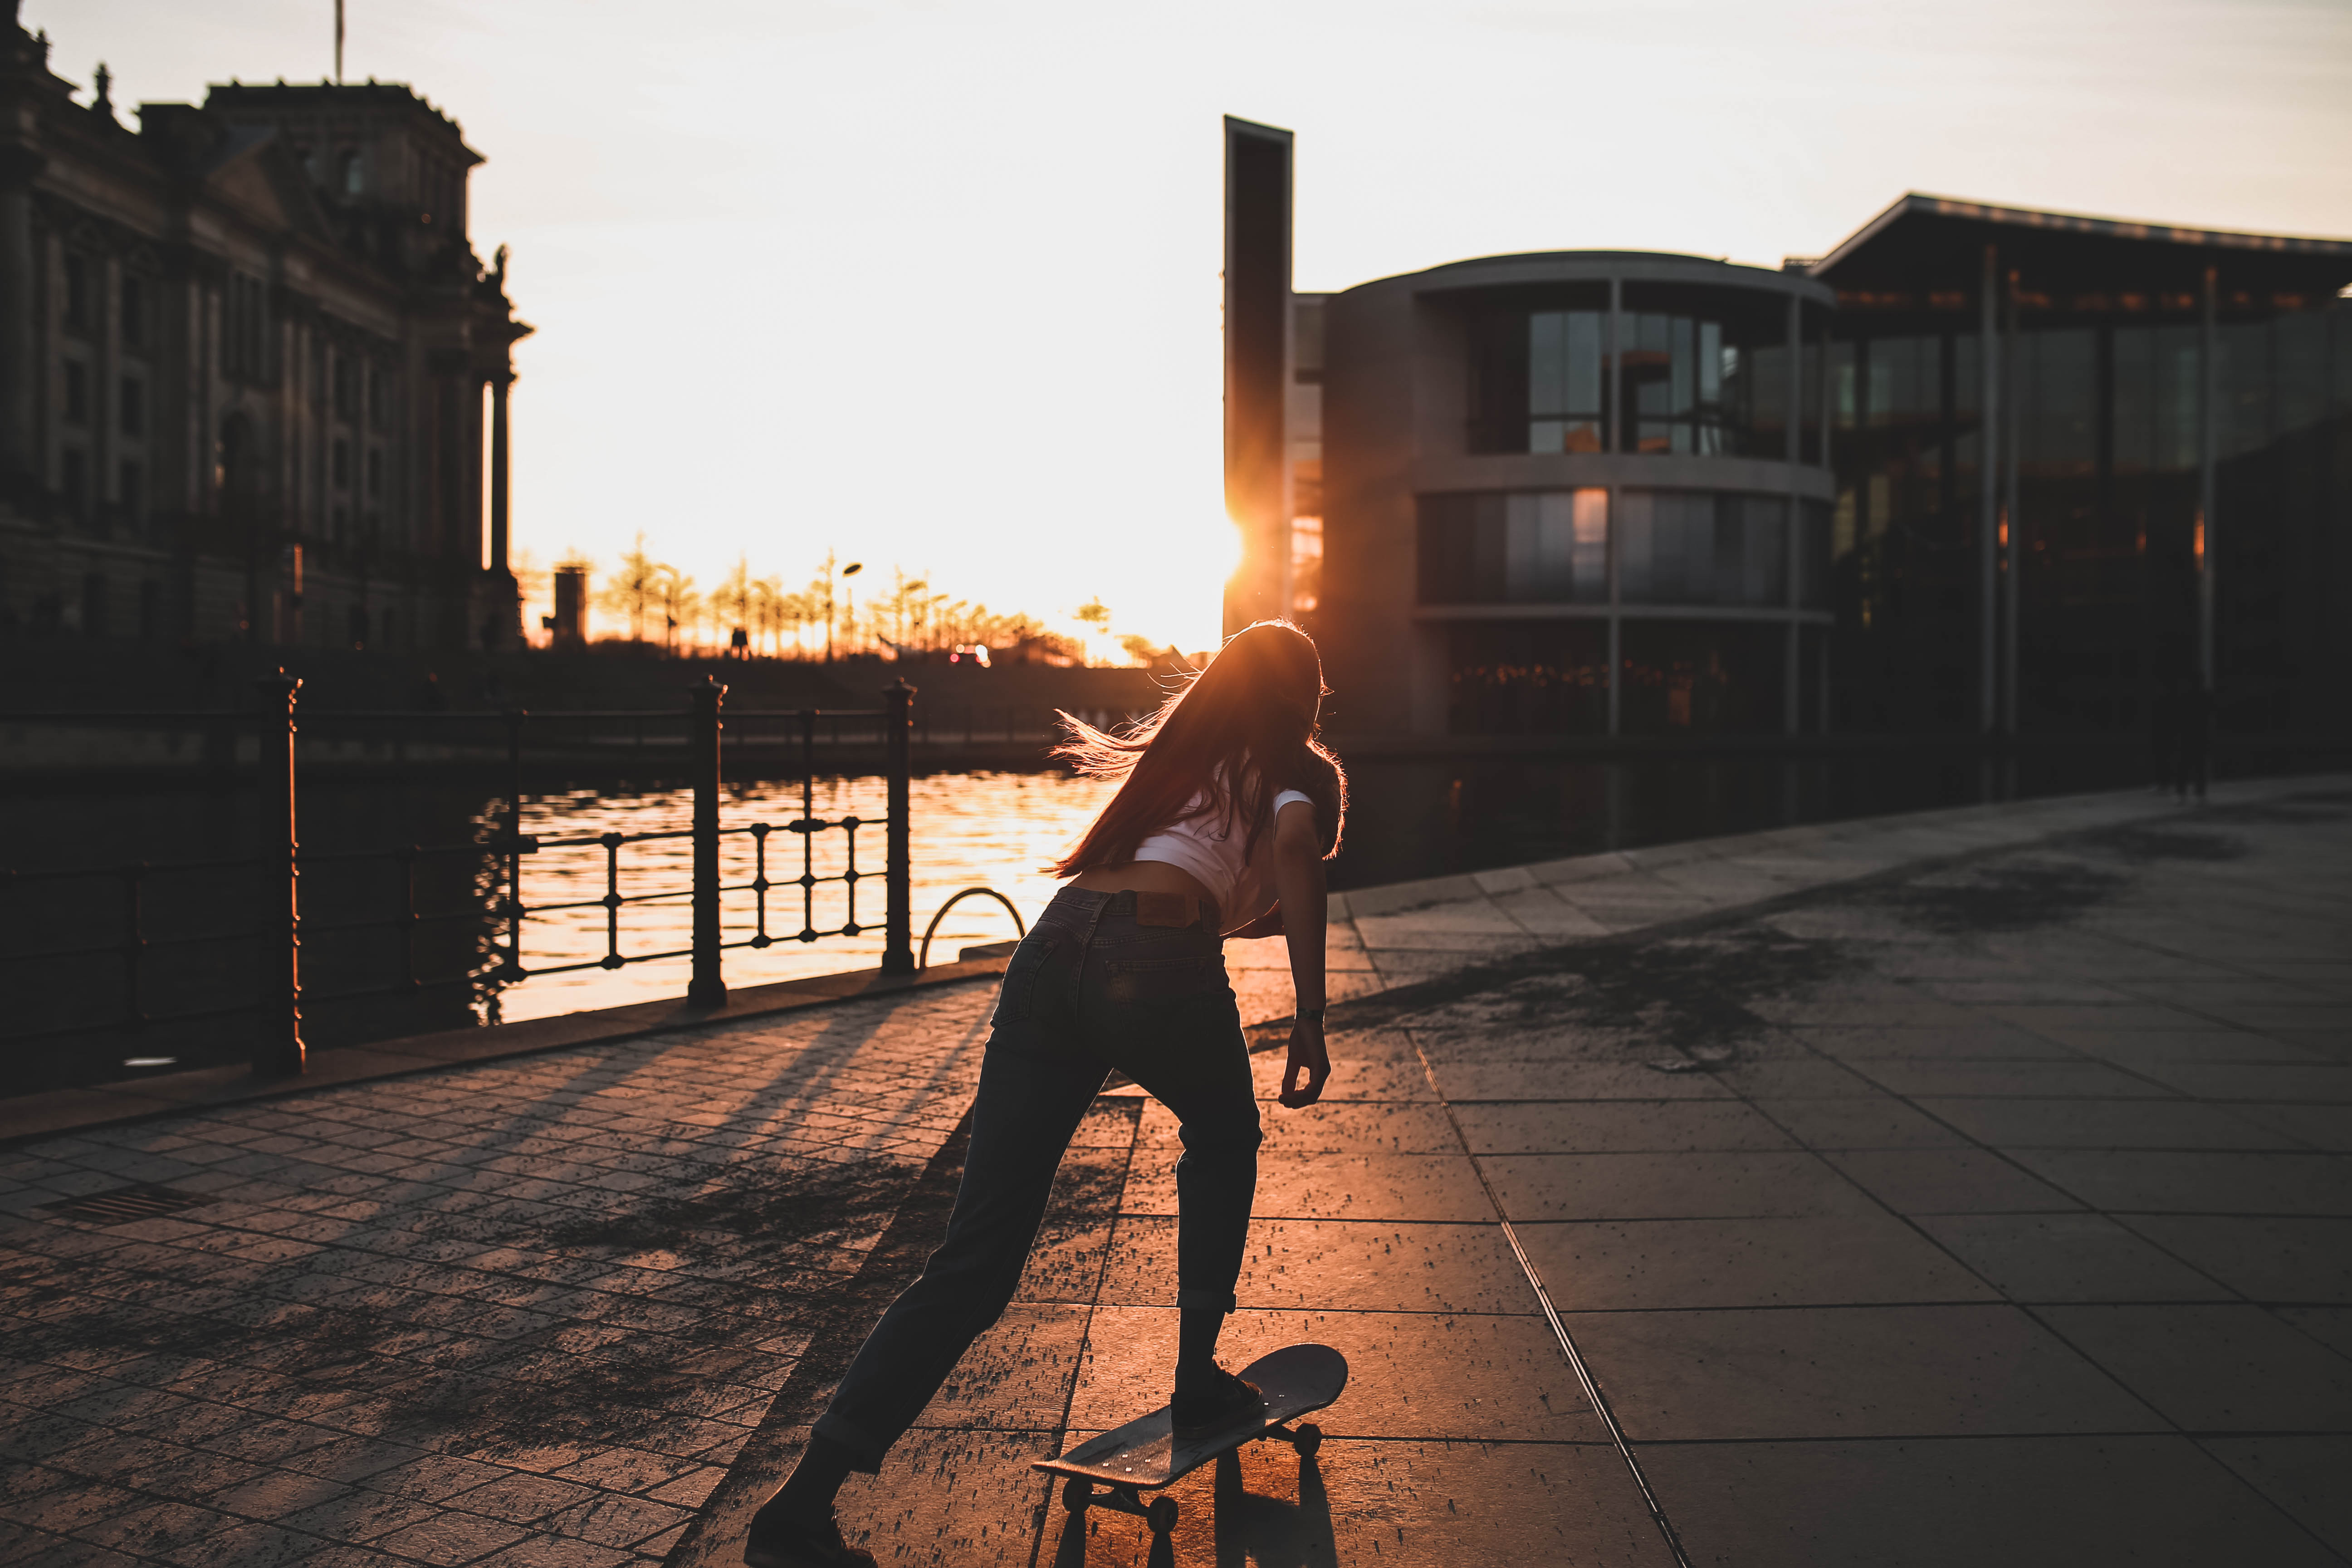
light, woman, sunrise, sunset, street, night, photography, morning, skate, skateboarding, evening, shadow, darkness, black, photograph, image